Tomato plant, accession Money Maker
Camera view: bottom (45 deg); turntable rotation: 30 degrees
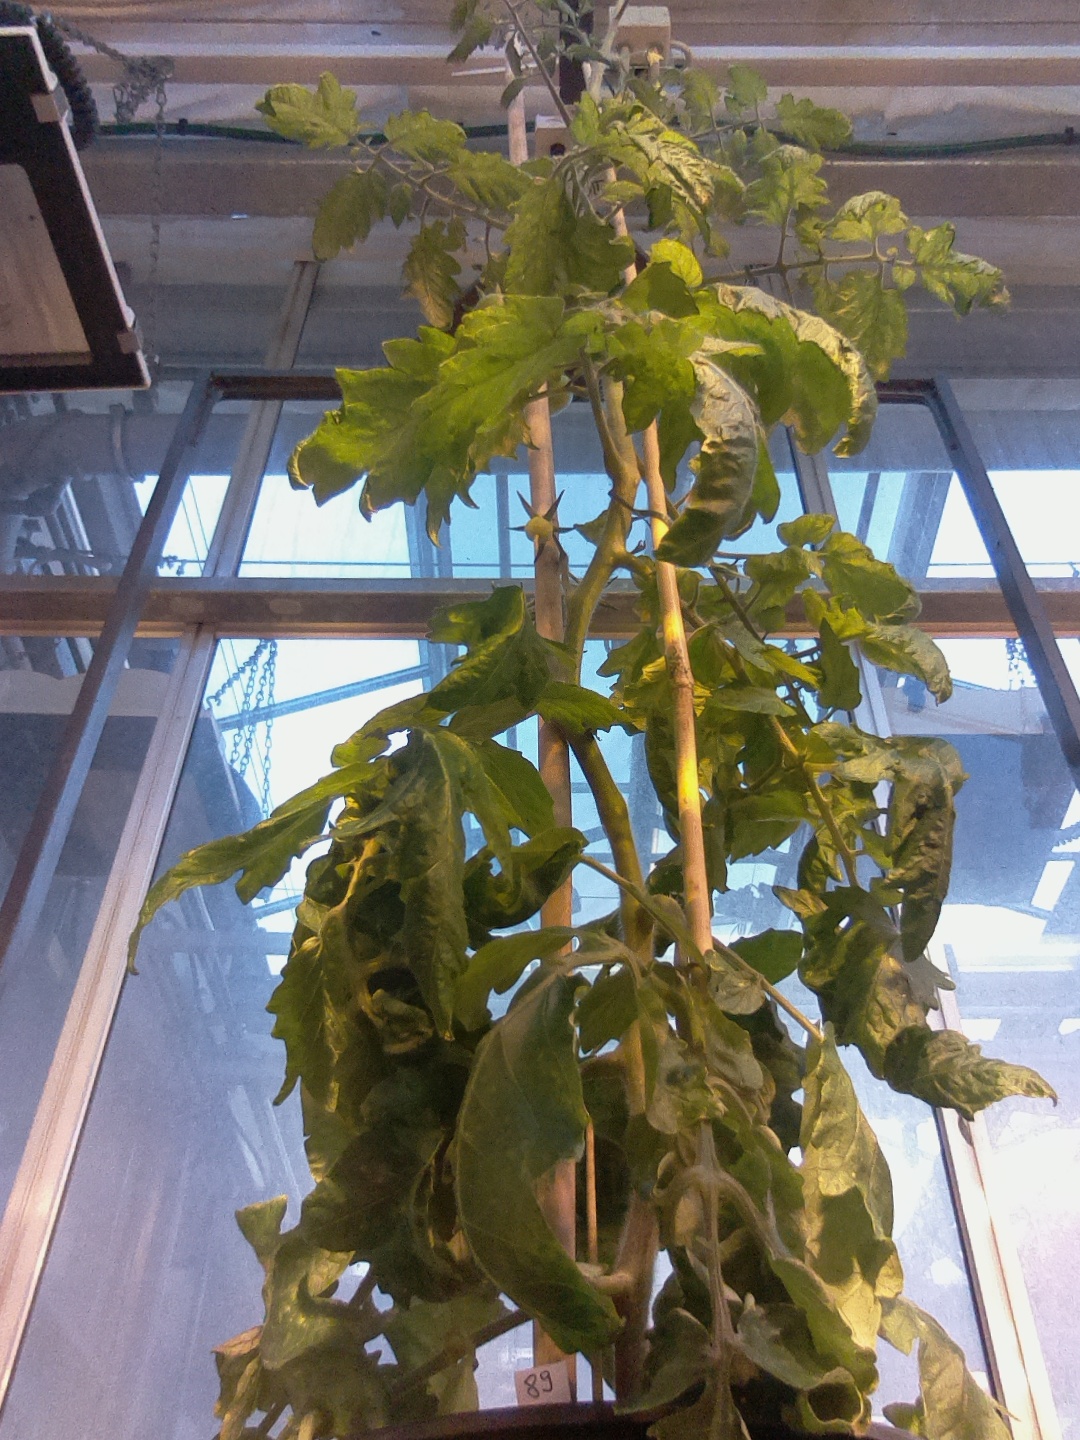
BBCH growth stage 73: 30%-40% of final fruit size